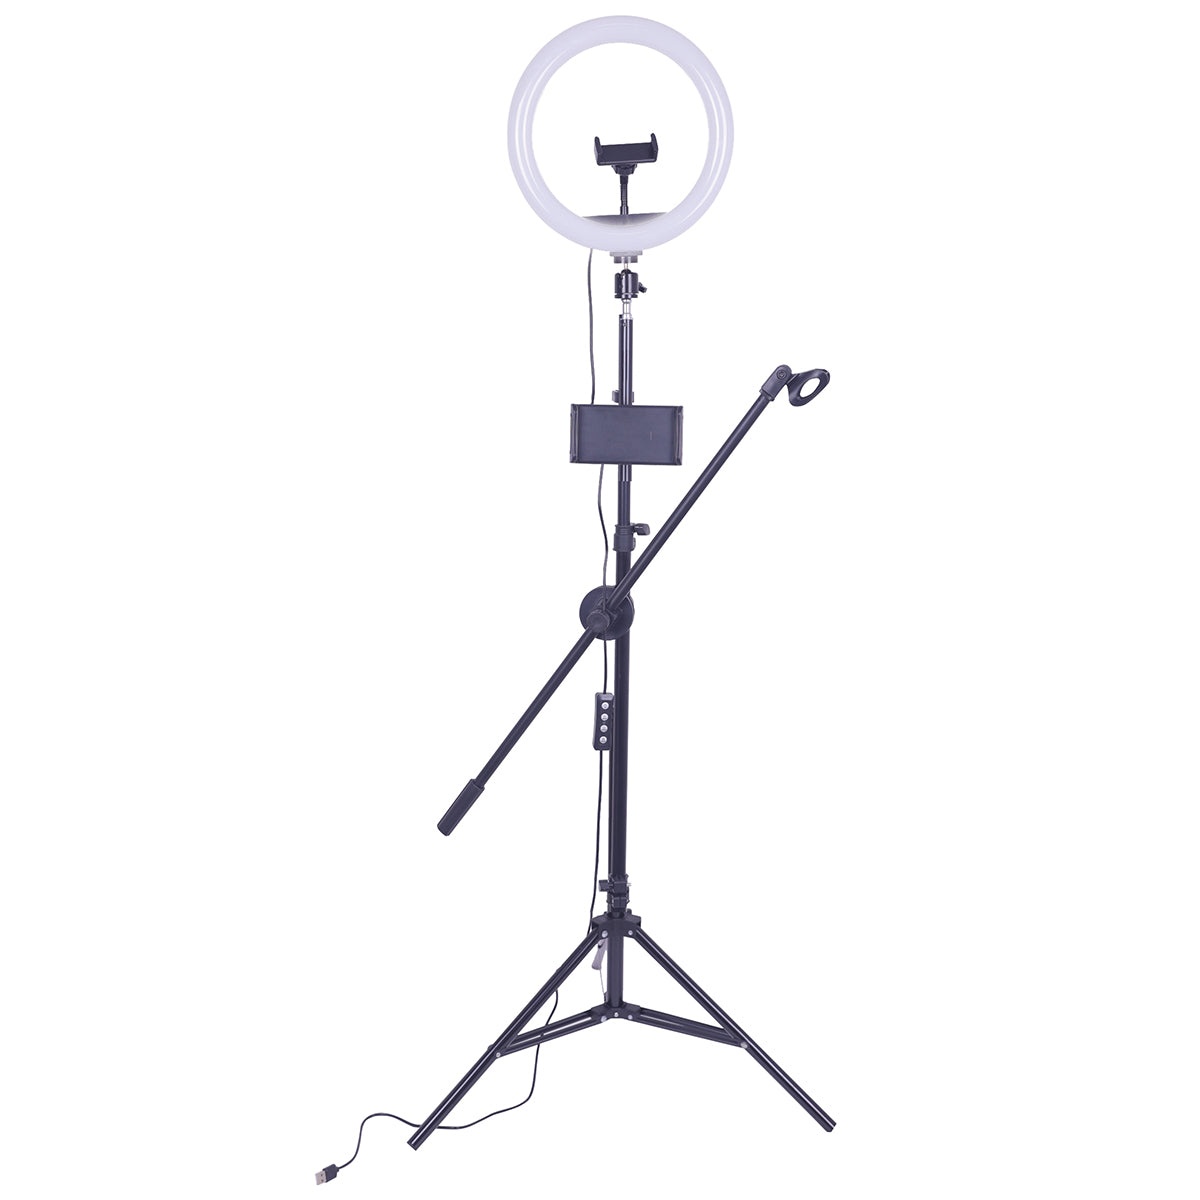
iDance Sing Share Live Video Streaming Kit
You'll be a star with this 4-in-1 Video Streaming Kit which includes a Tripod Stand with LED Light Ring, Microphone Boom Arm, Tablet/Phone Holder and a Wired Controller for adjusting the lighting. Features • 4-in-1 Media Station for streaming and recording. • 10"/26cm LED light ring with 3 light modes and 10 levels of brightness. • Super strong metal telescopic tripod stand: 1.83cm height / 57cm when folded. • Universal Phone/Tablet holder with gooseneck stand in the centre of the LED ring. • USB powered for the LED light ring. • Wired light control to activate photo shooting or video recording + Total control of the LED light ring. • Compatible with iOS and Android smartphones. • Dimensions when the unit is on the tripod stand configuration: 184cm high, x 48cm wide x 42cm deep. • Weighs 1.13Kg and has a loading capacity of 5Kgs. Mobile phone and tablet not included.
Brand: iDance
Category: Electronics > Audio > Audio Components > Studio Recording Bundles